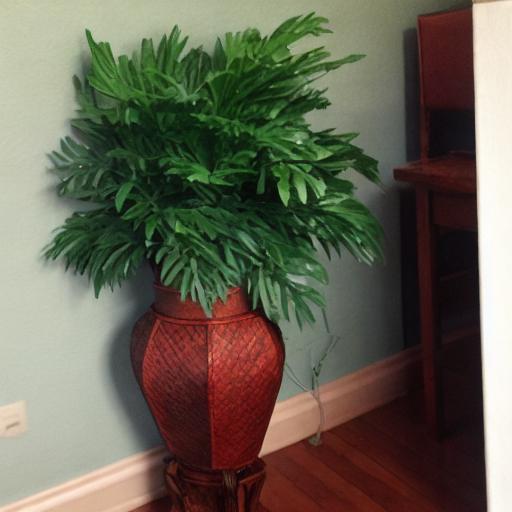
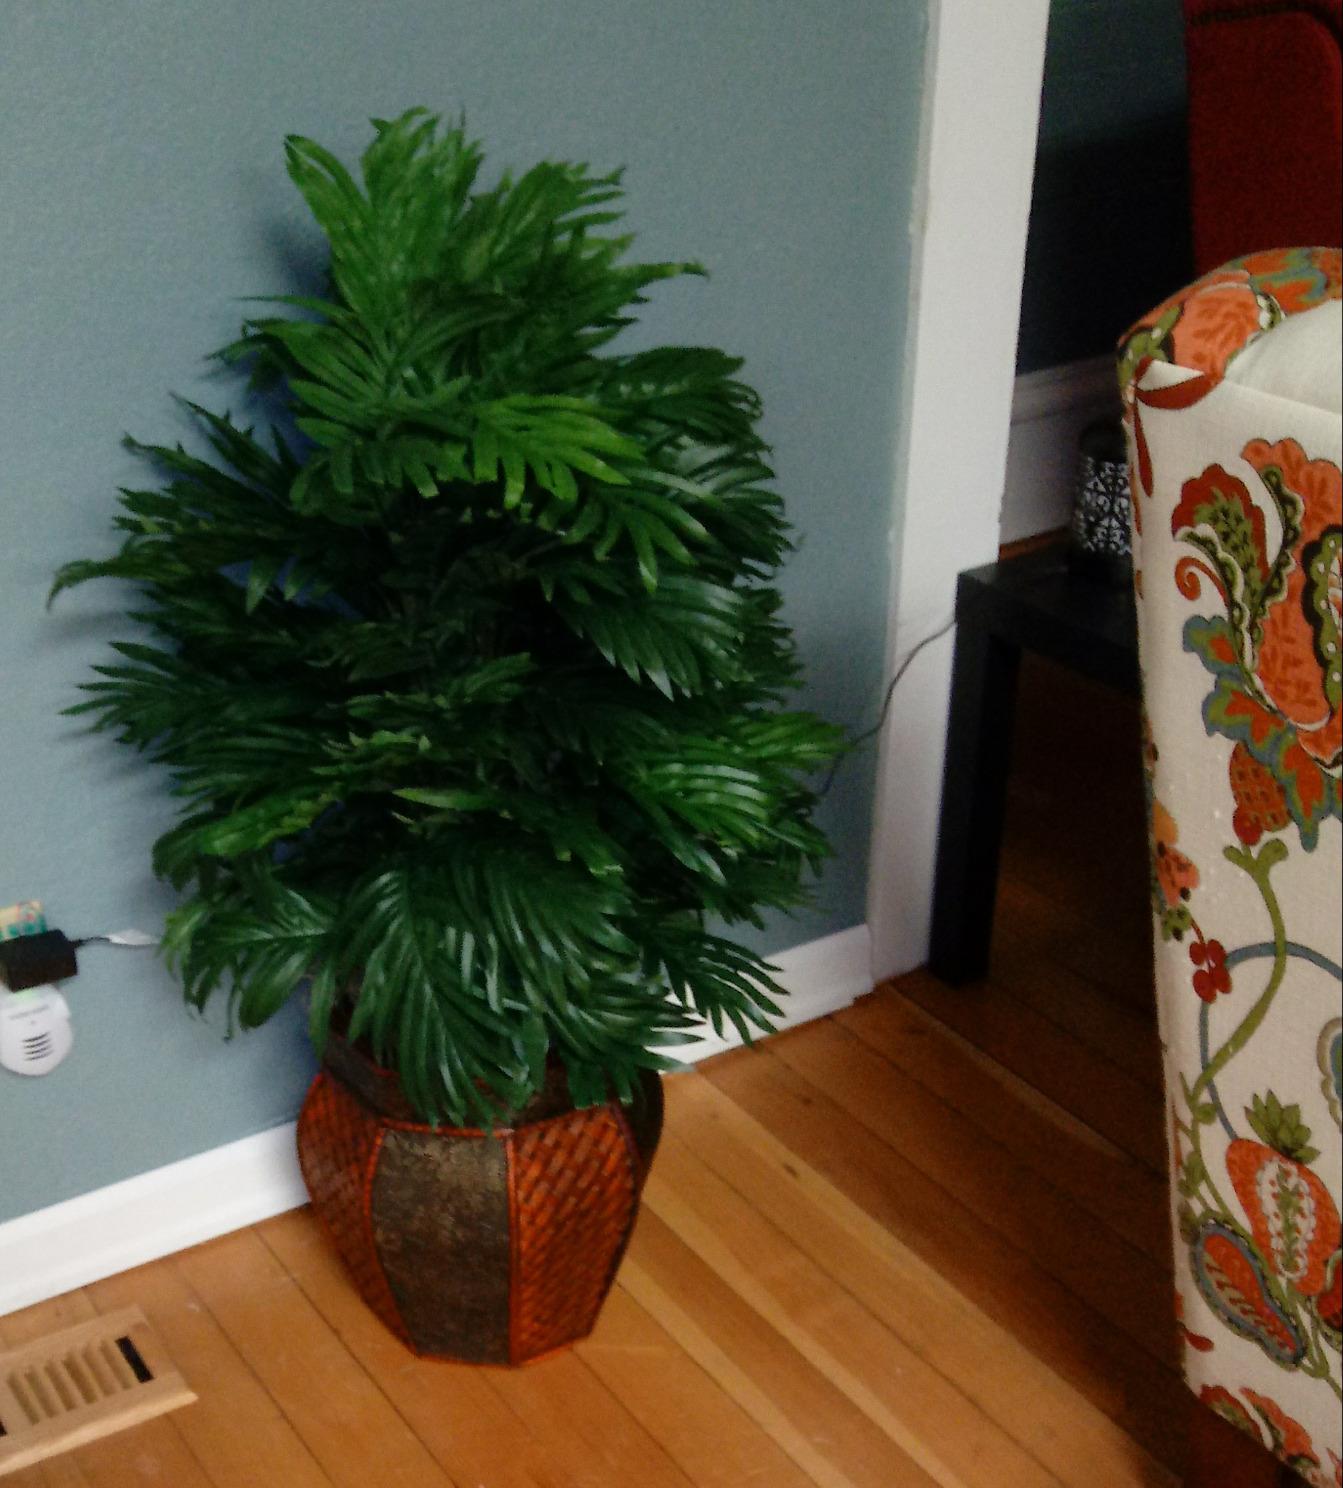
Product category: vase
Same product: no